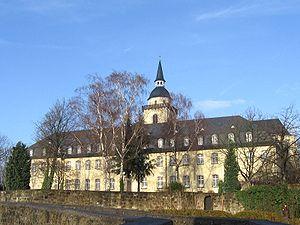
L'abbaye de Michaelsberg est une ancienne abbaye bénédictine appartenant à la congrégation de Subiaco, au sein de la confédération bénédictine. Elle se trouve à Siegburg en Allemagne et fut fondée en 1064 par l'archevêque saint Annon de Cologne. En 2009, la communauté était composée de quatorze moines. Elle a fermé en juin 2011. Six carmes déchaux originaires d'Inde s'y sont installés à la demande de l'archevêque de Cologne en 2013.